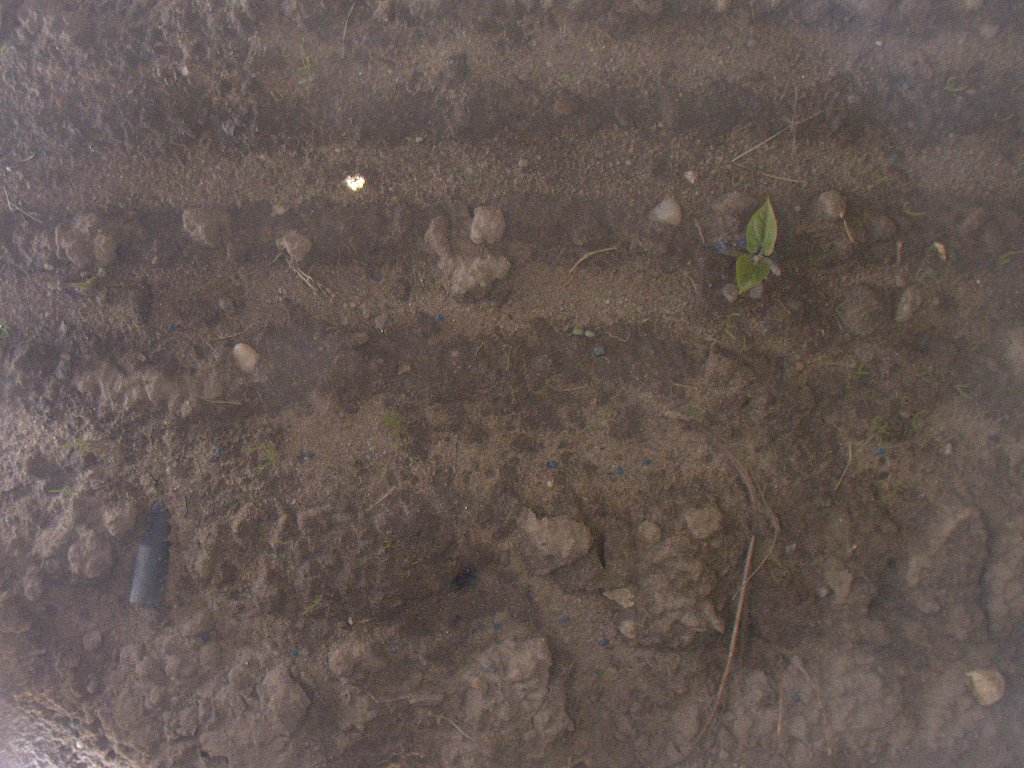
Crop: bean
Objects: bean, stem_bean